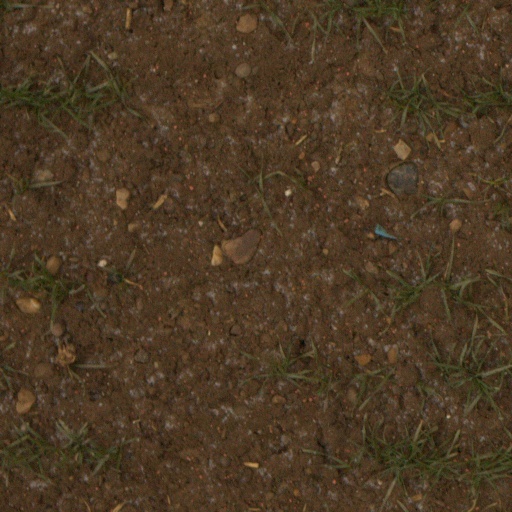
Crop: wheat